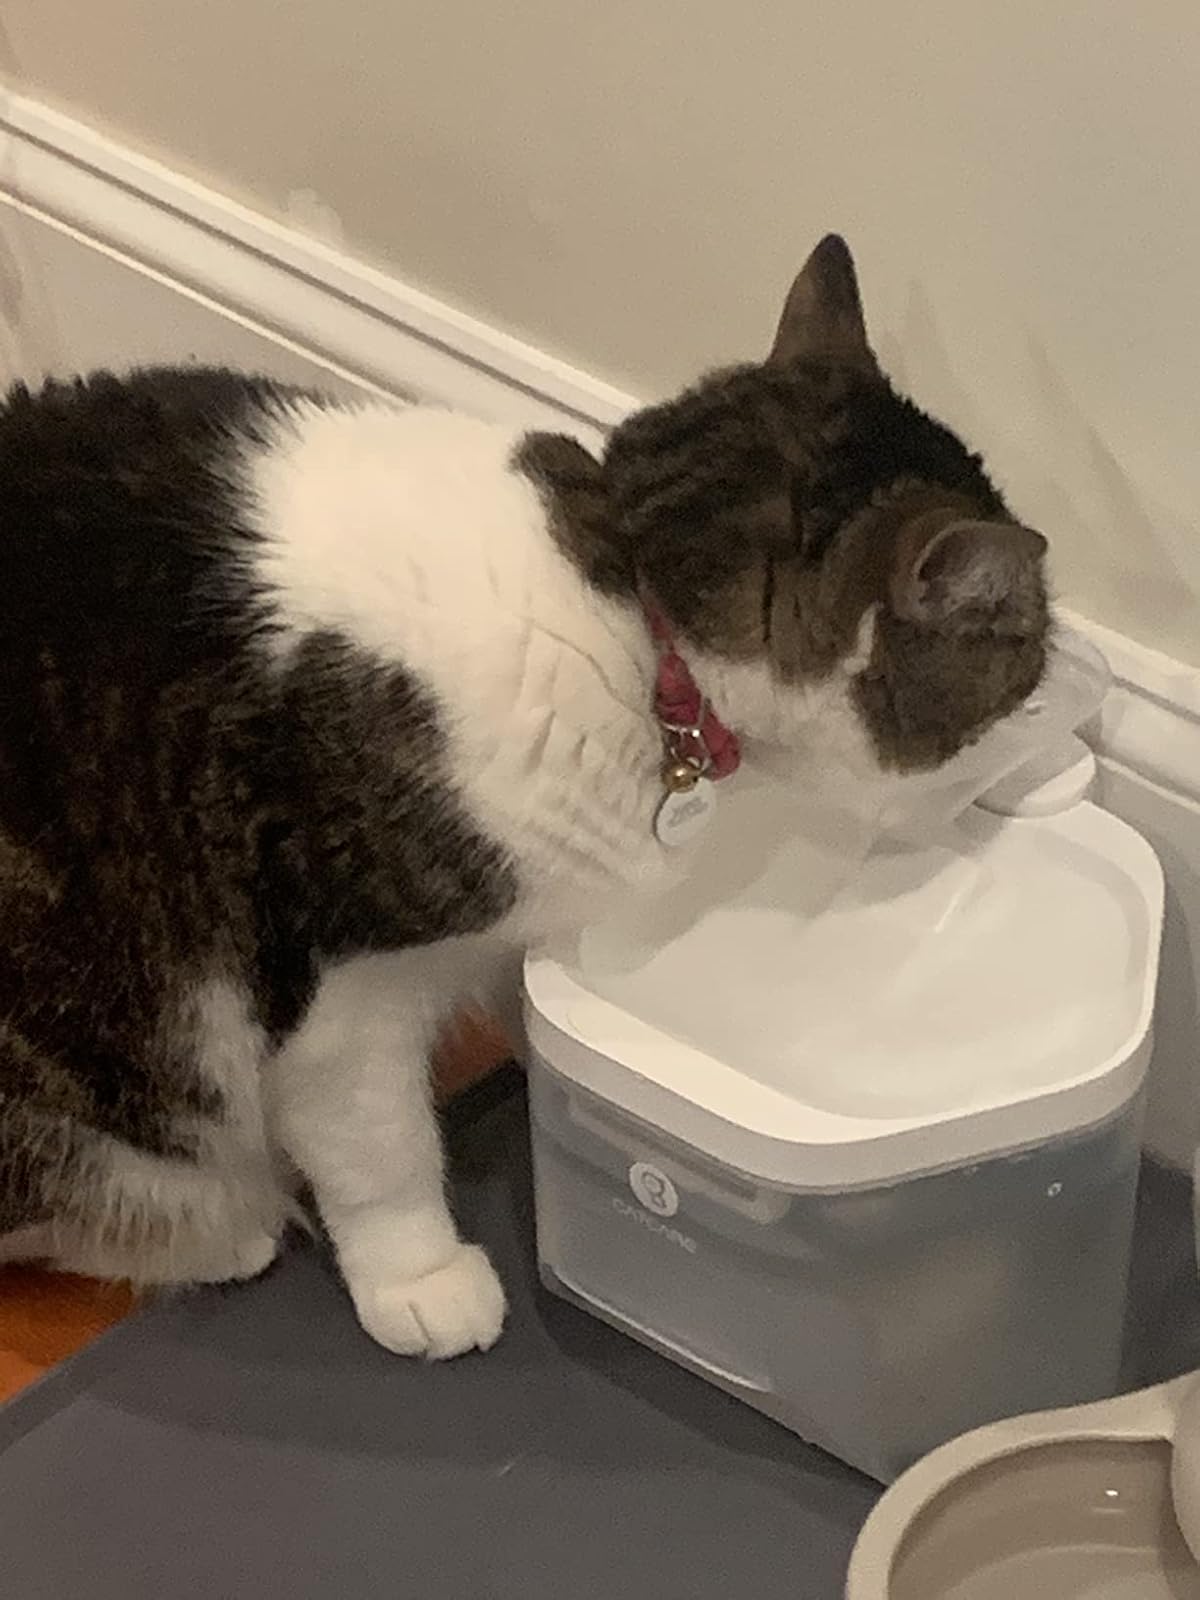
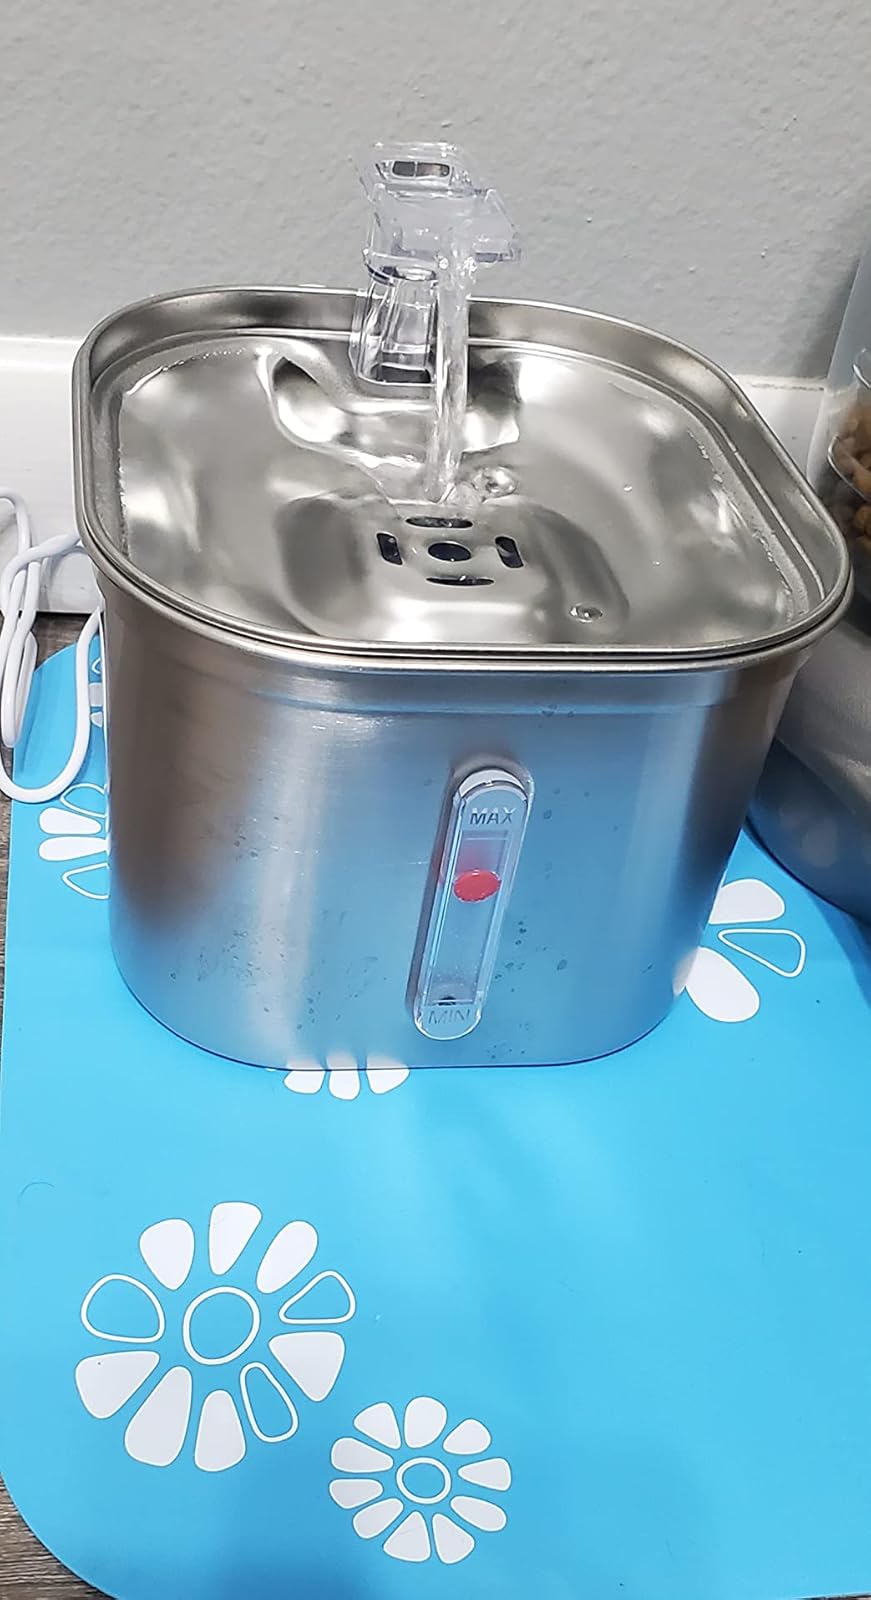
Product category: items_bowl
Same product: no